Greenville Downtown Historic District

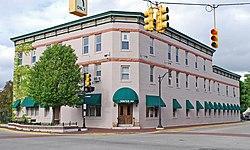
Winter Inn

The Winter Inn was built in 1901-02 by Thomas B. Winter on a site that had previously hosted a string of hotel buildings. The Winter Inn has continued to serve as a hotel until the present day, and is significant as a still-functioning example of a modest, locally owned hotel of a type once common in small towns like Greenville. It was designated a Michigan State Historic Site in 1979 and listed on the National Register of Historic Places in 1980.